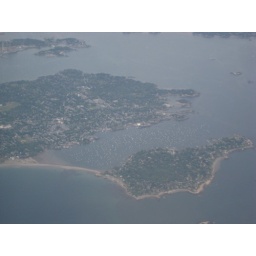
That cloud of while dots in the water seems to be made of sailboats.